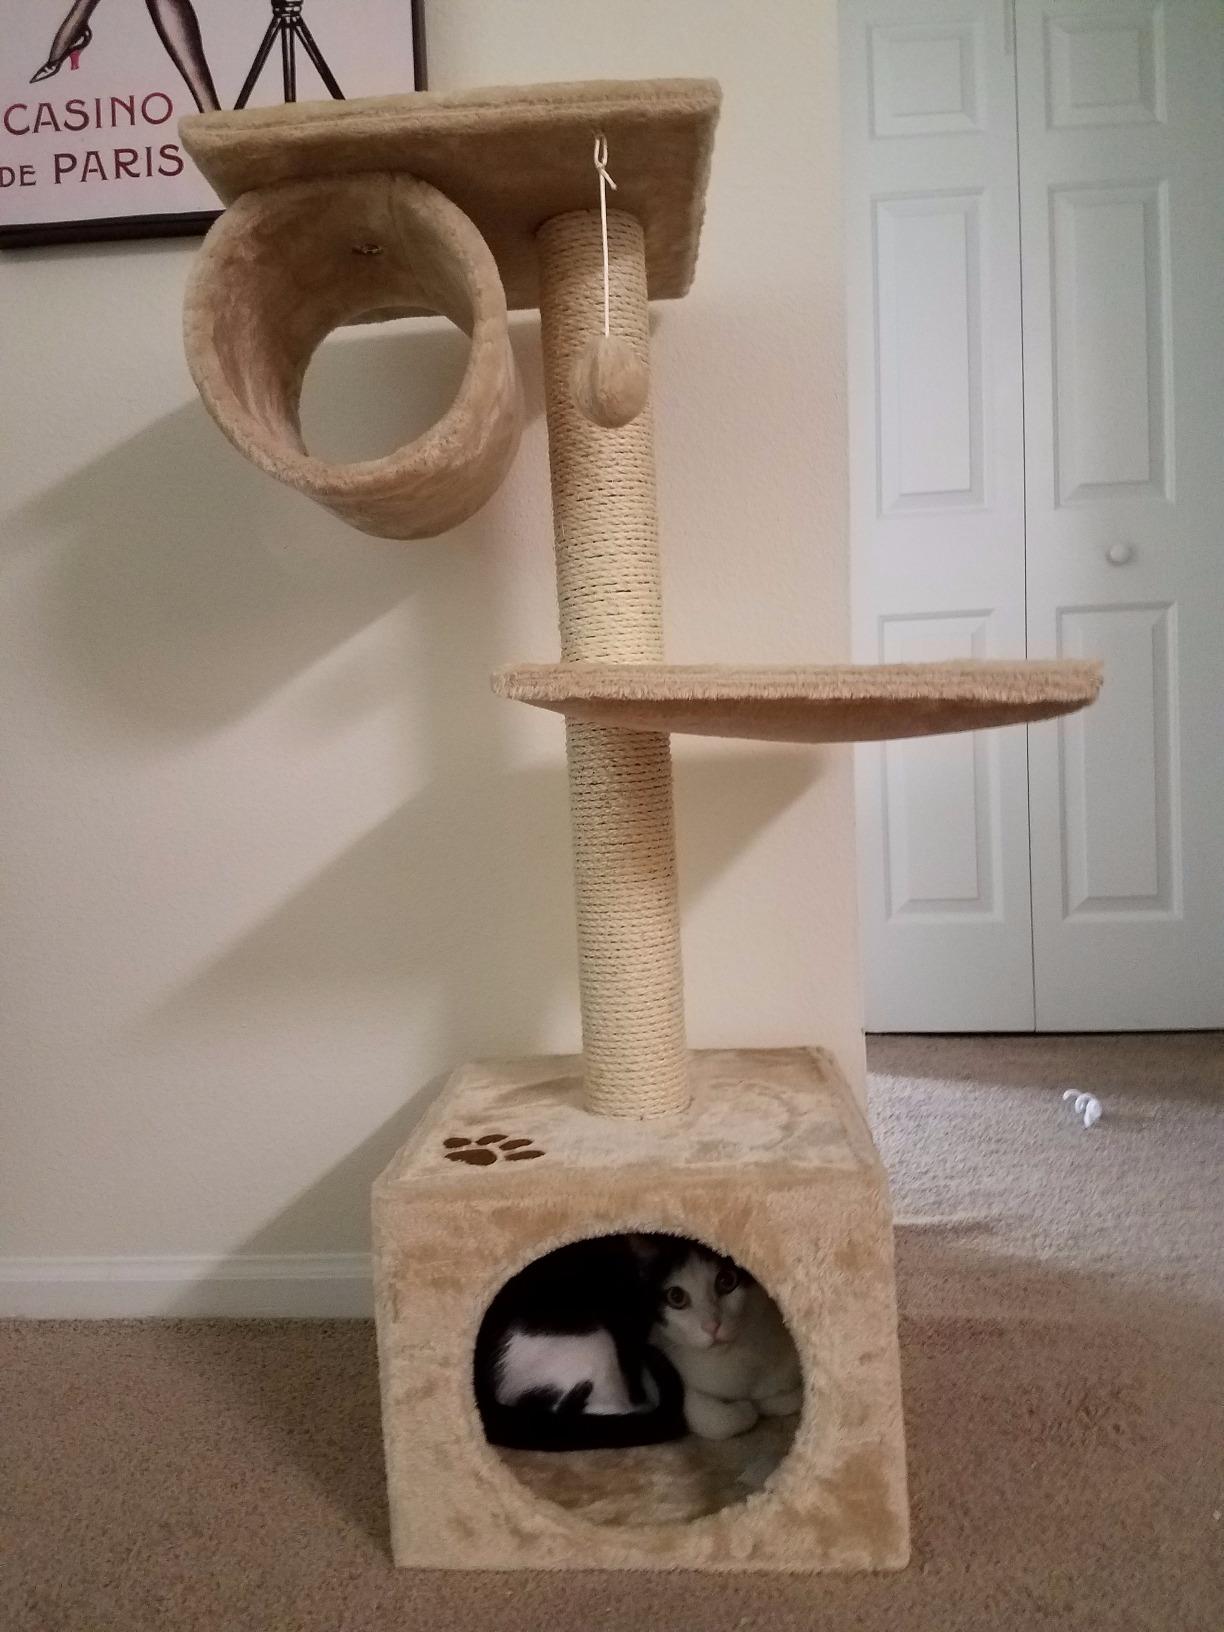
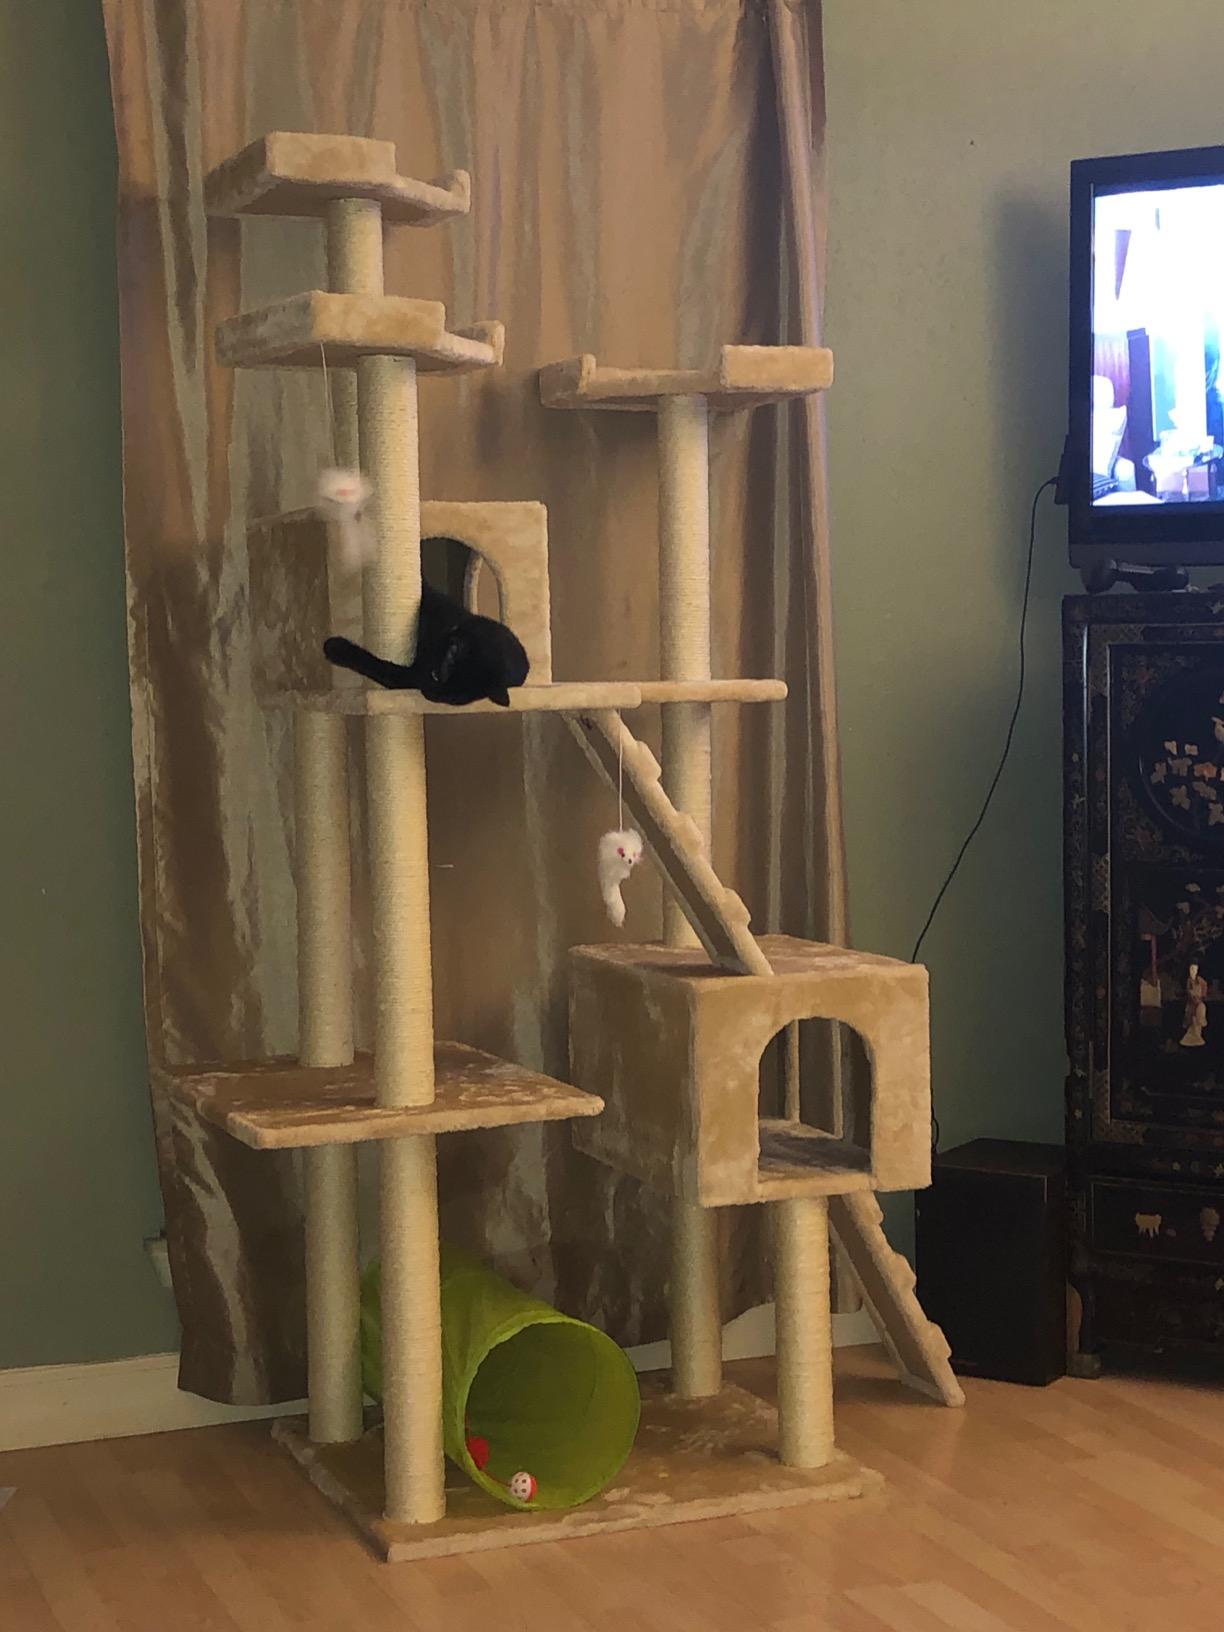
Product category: items_cat tree
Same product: no